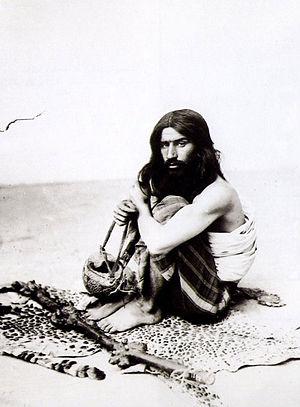
Antoine ou Antoin Sevruguin fut un photographe actif en Iran lors de la dynastie kadjar.